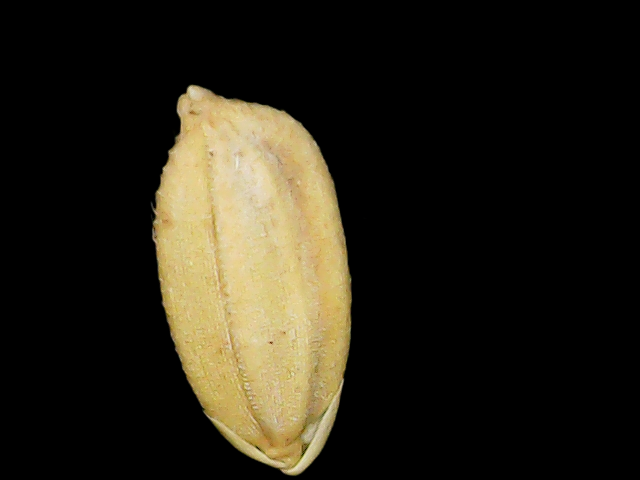
Rice variety: Binadhan08